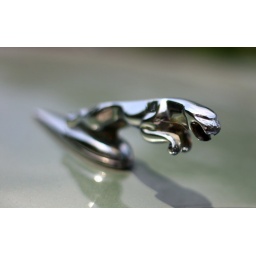
A luxurious and prestigious car that everyone's dreamed of. *an abandoned Jaguar S-Type near the house :(